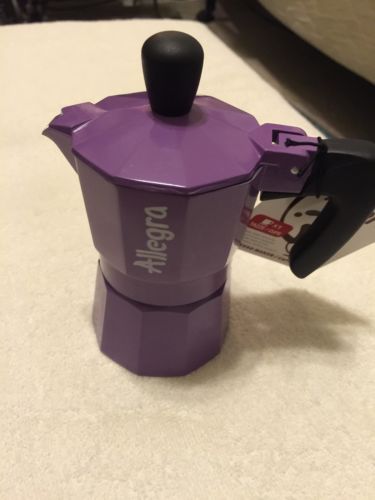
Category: coffee maker